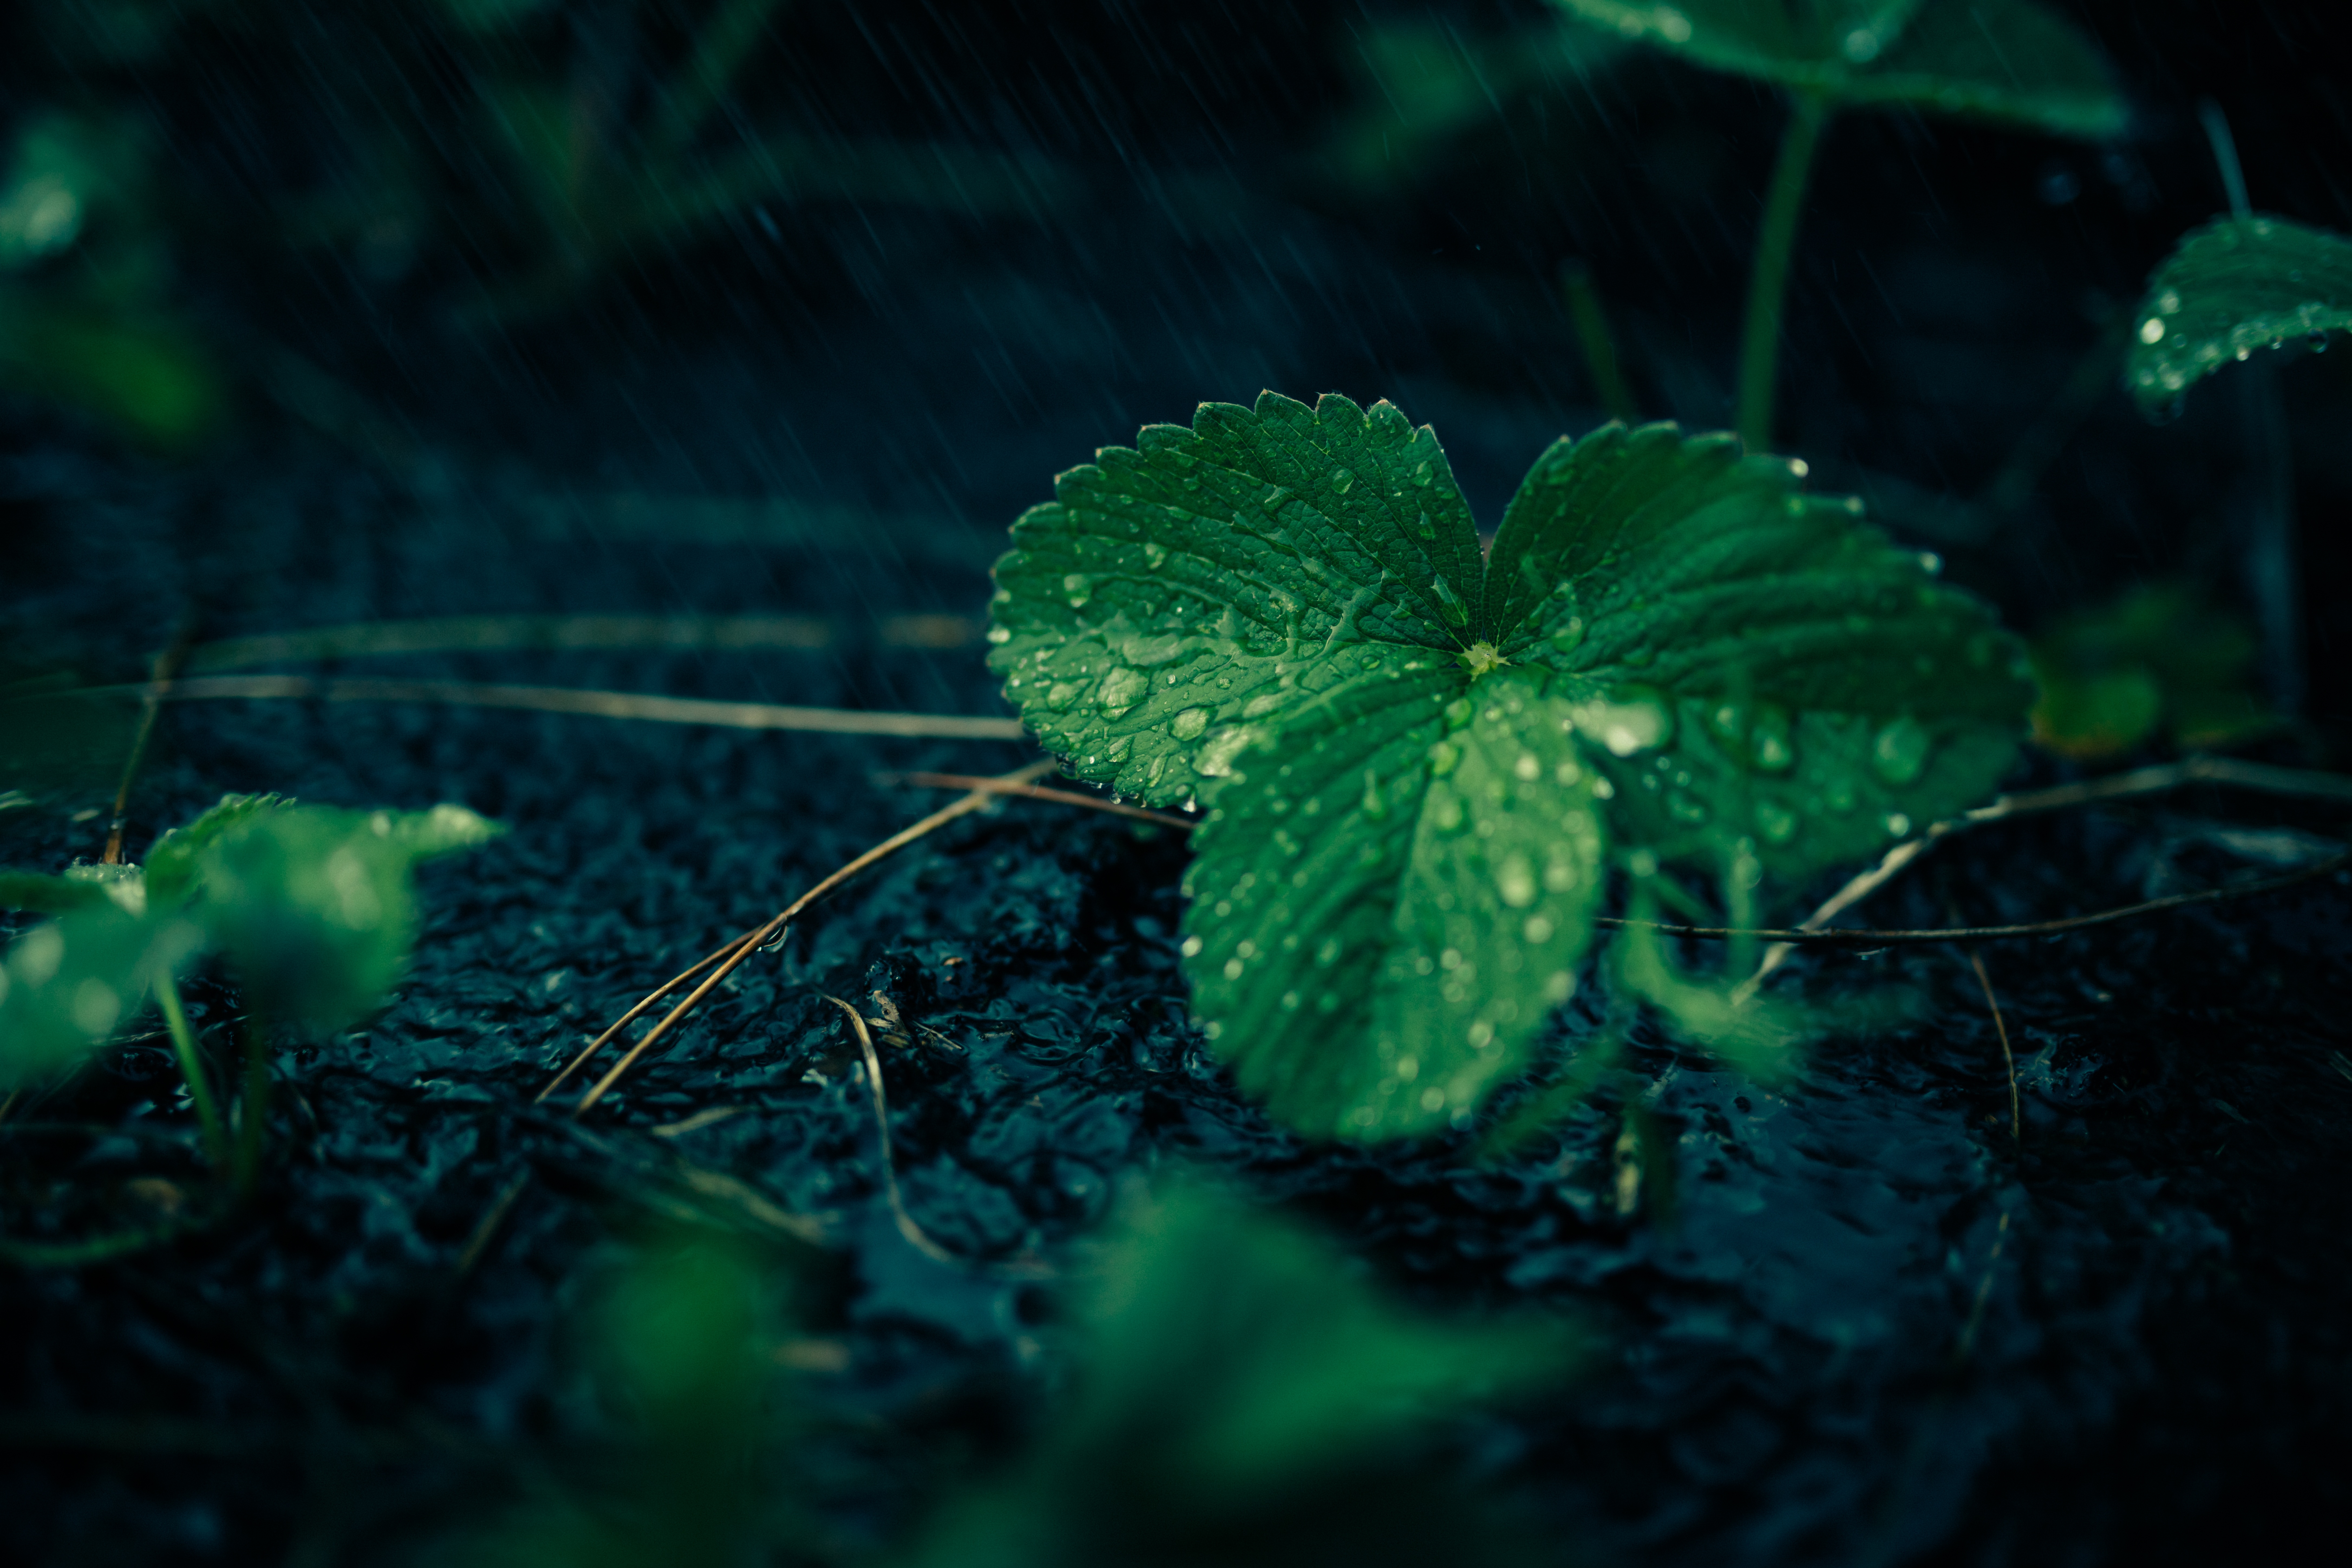
water, nature, forest, drop, liquid, plant, girl, white, sunlight, leaf, flower, wet, moody, summer, gloom, ripple, clear, foliage, young, spring, green, splash, color, fresh, clean, wash, drink, darkness, botany, blue, lifestyle, healthy, flora, splashing, greenery, freshness, transparent, spa, gloomy, purity, mood, pure, depression, wellness, macro photography, glum, plant stem, computer wallpaper, land plant